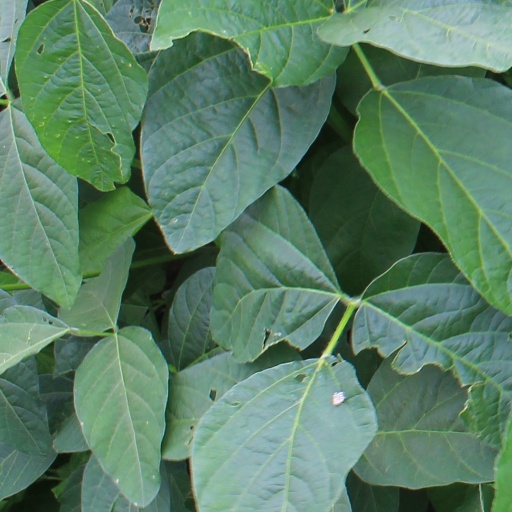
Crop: soybean